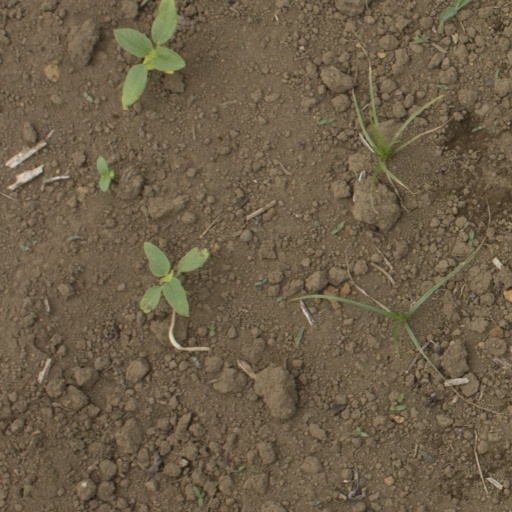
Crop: Jerusalem artichoke